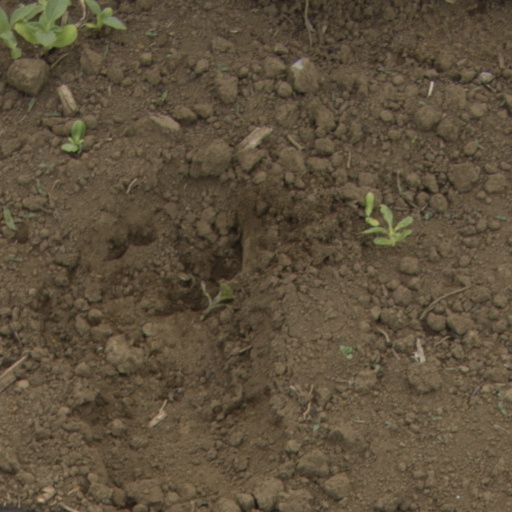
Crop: Jerusalem artichoke